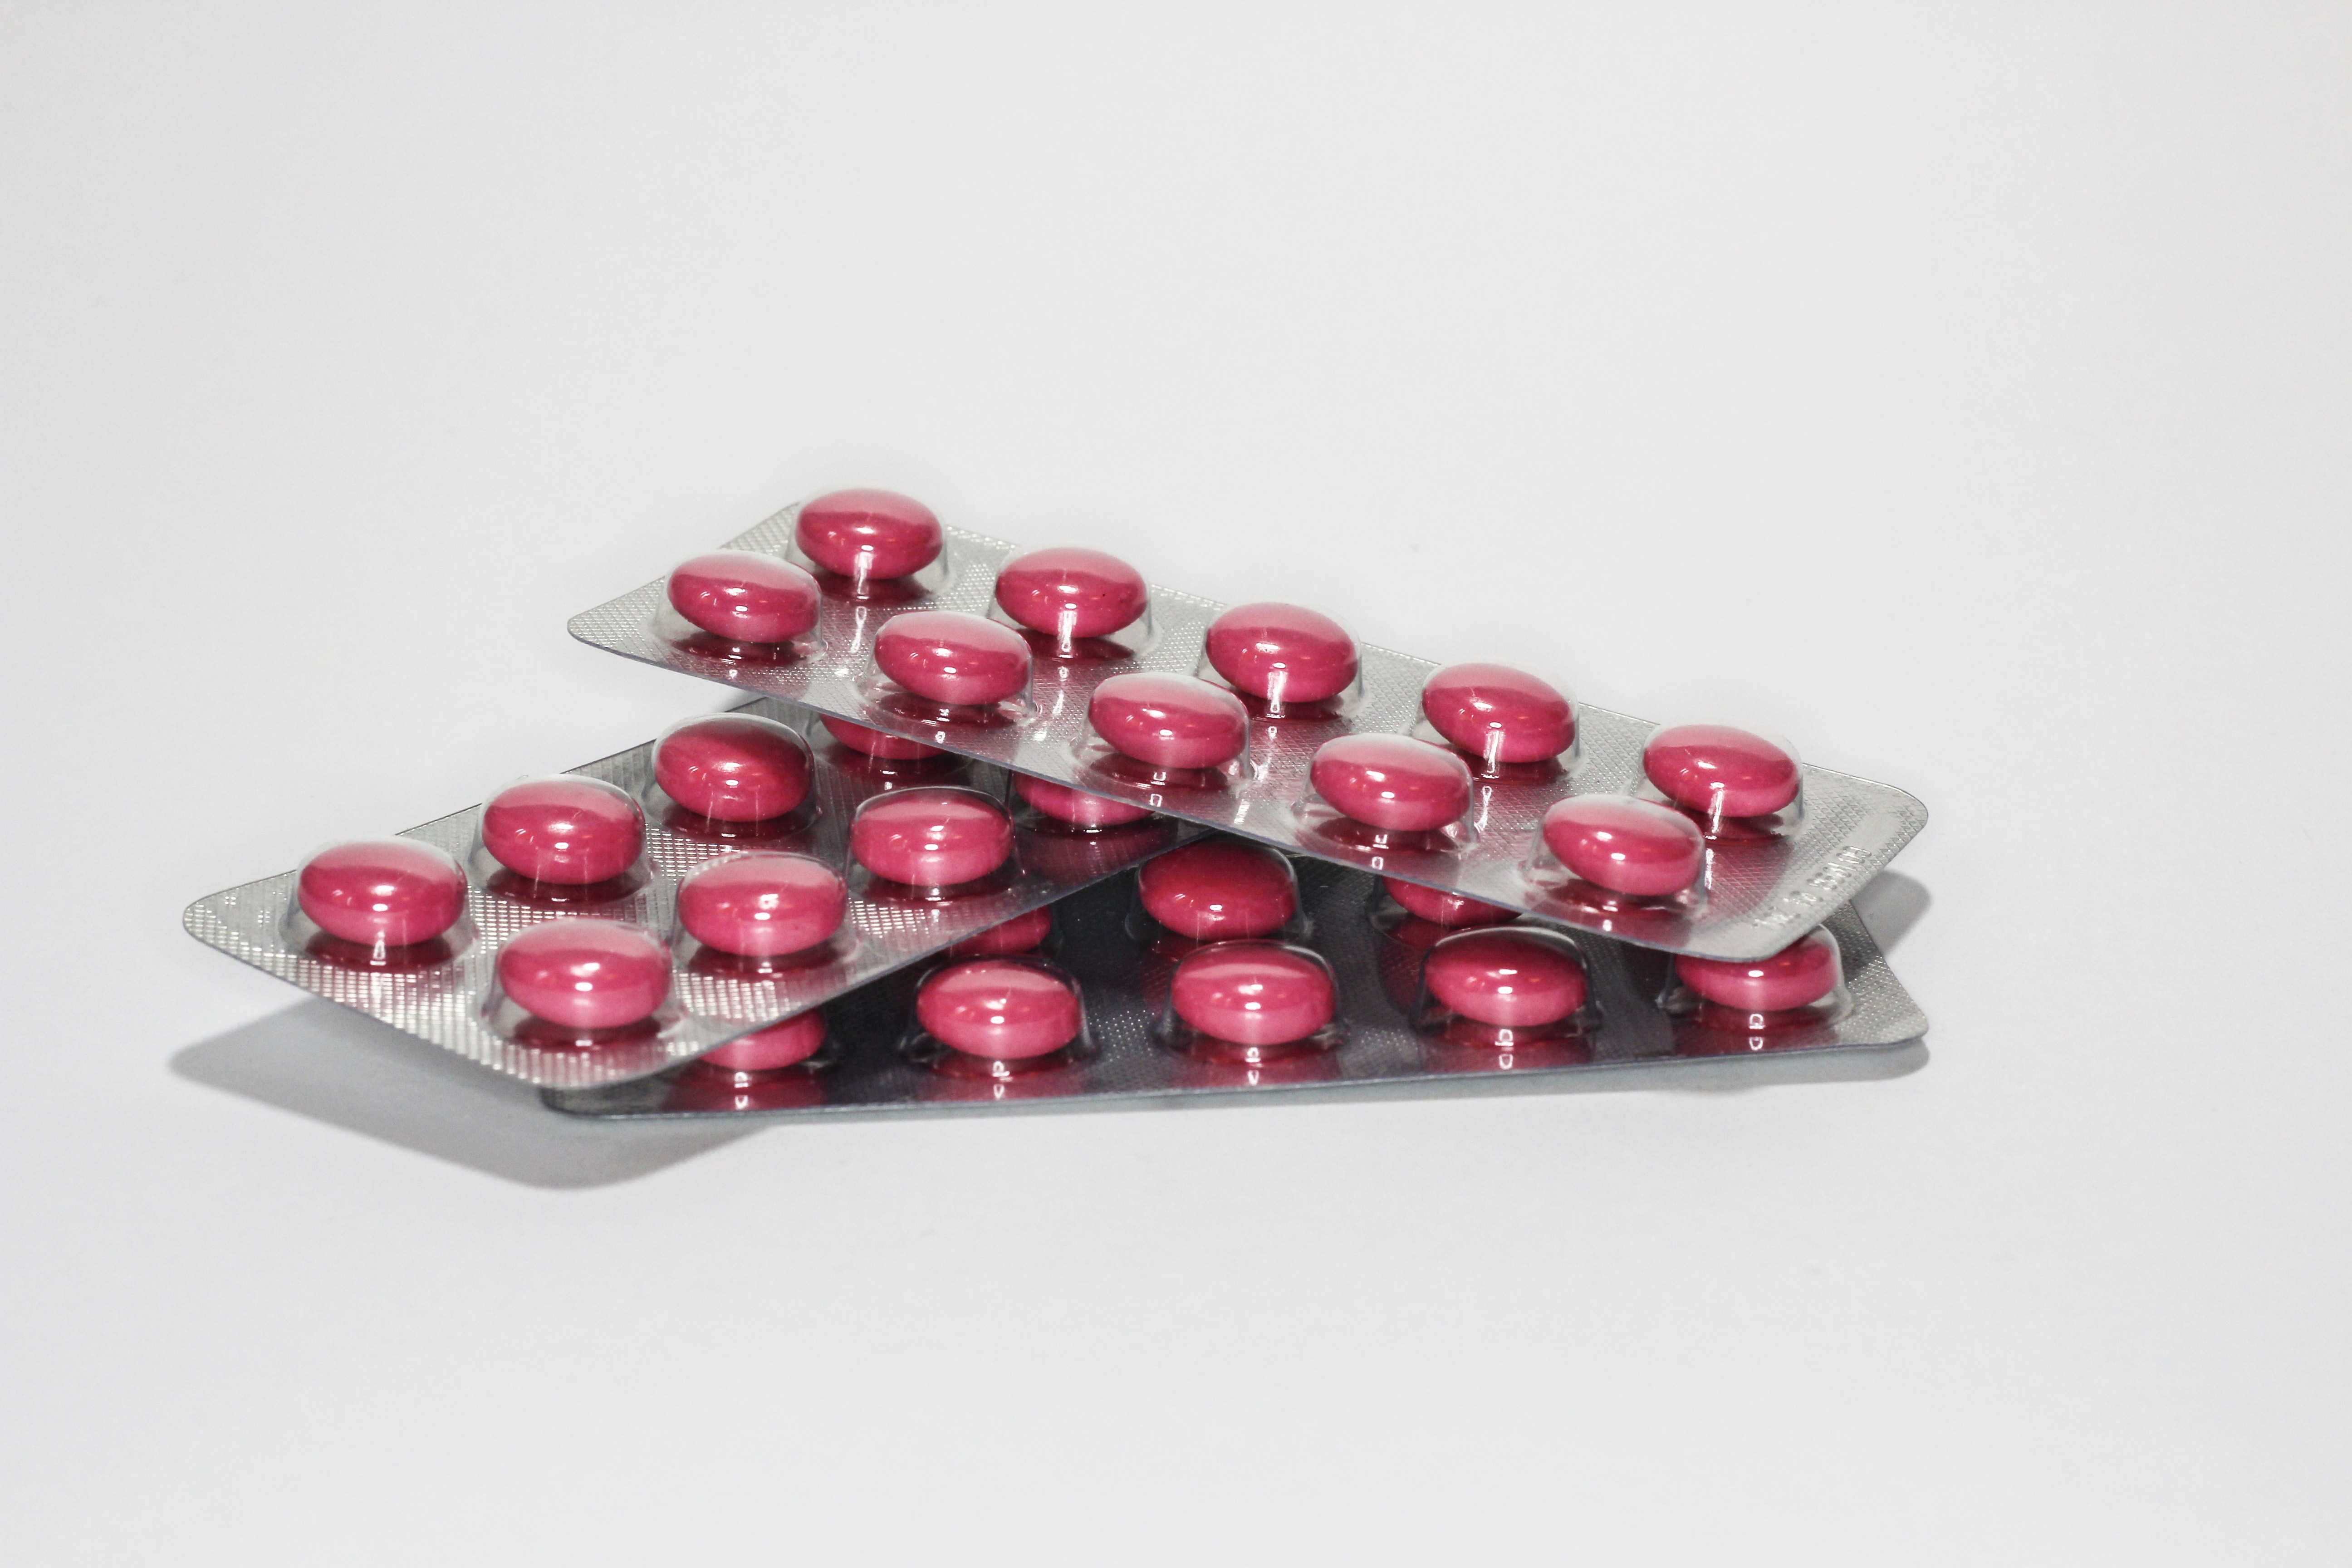
plant, fruit, glass, heart, food, produce, bead, pharmacy, tablets, medical, medications, cure, blister, flowering plant, the pill, treat yourself, get sick, the disease, land plant